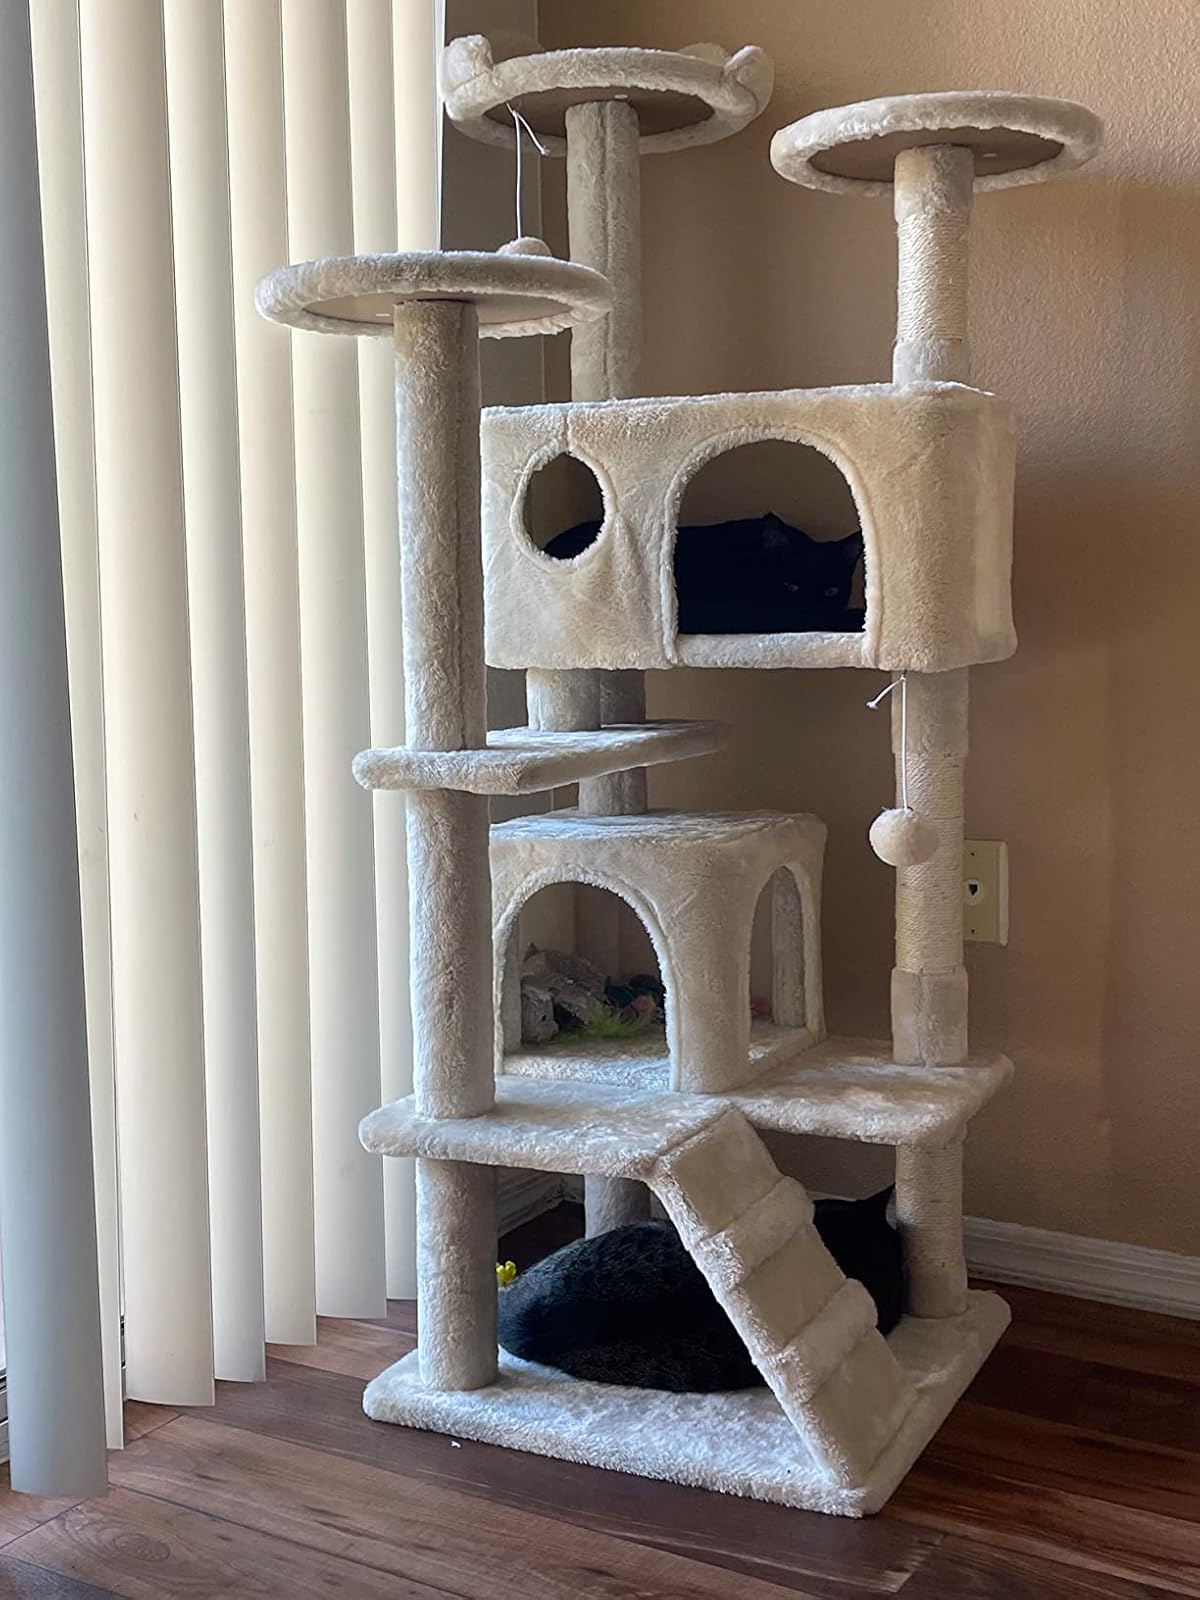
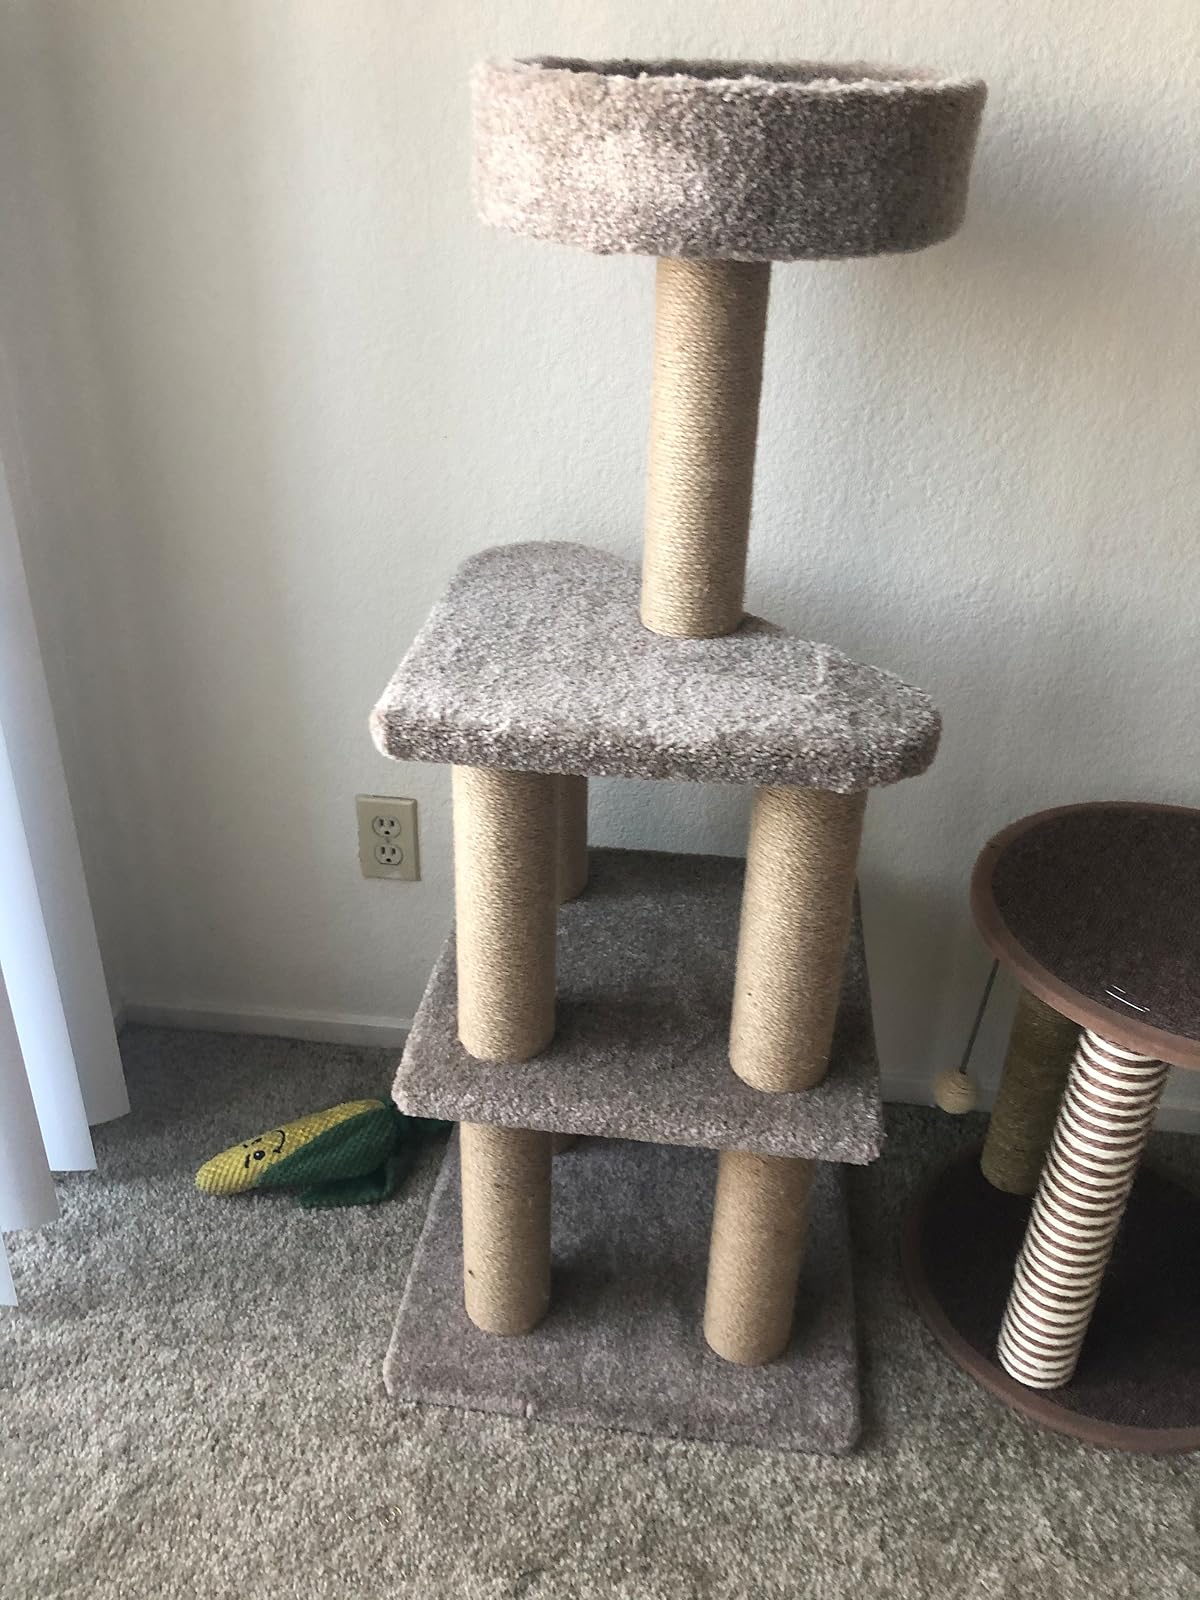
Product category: items_cat tree
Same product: no